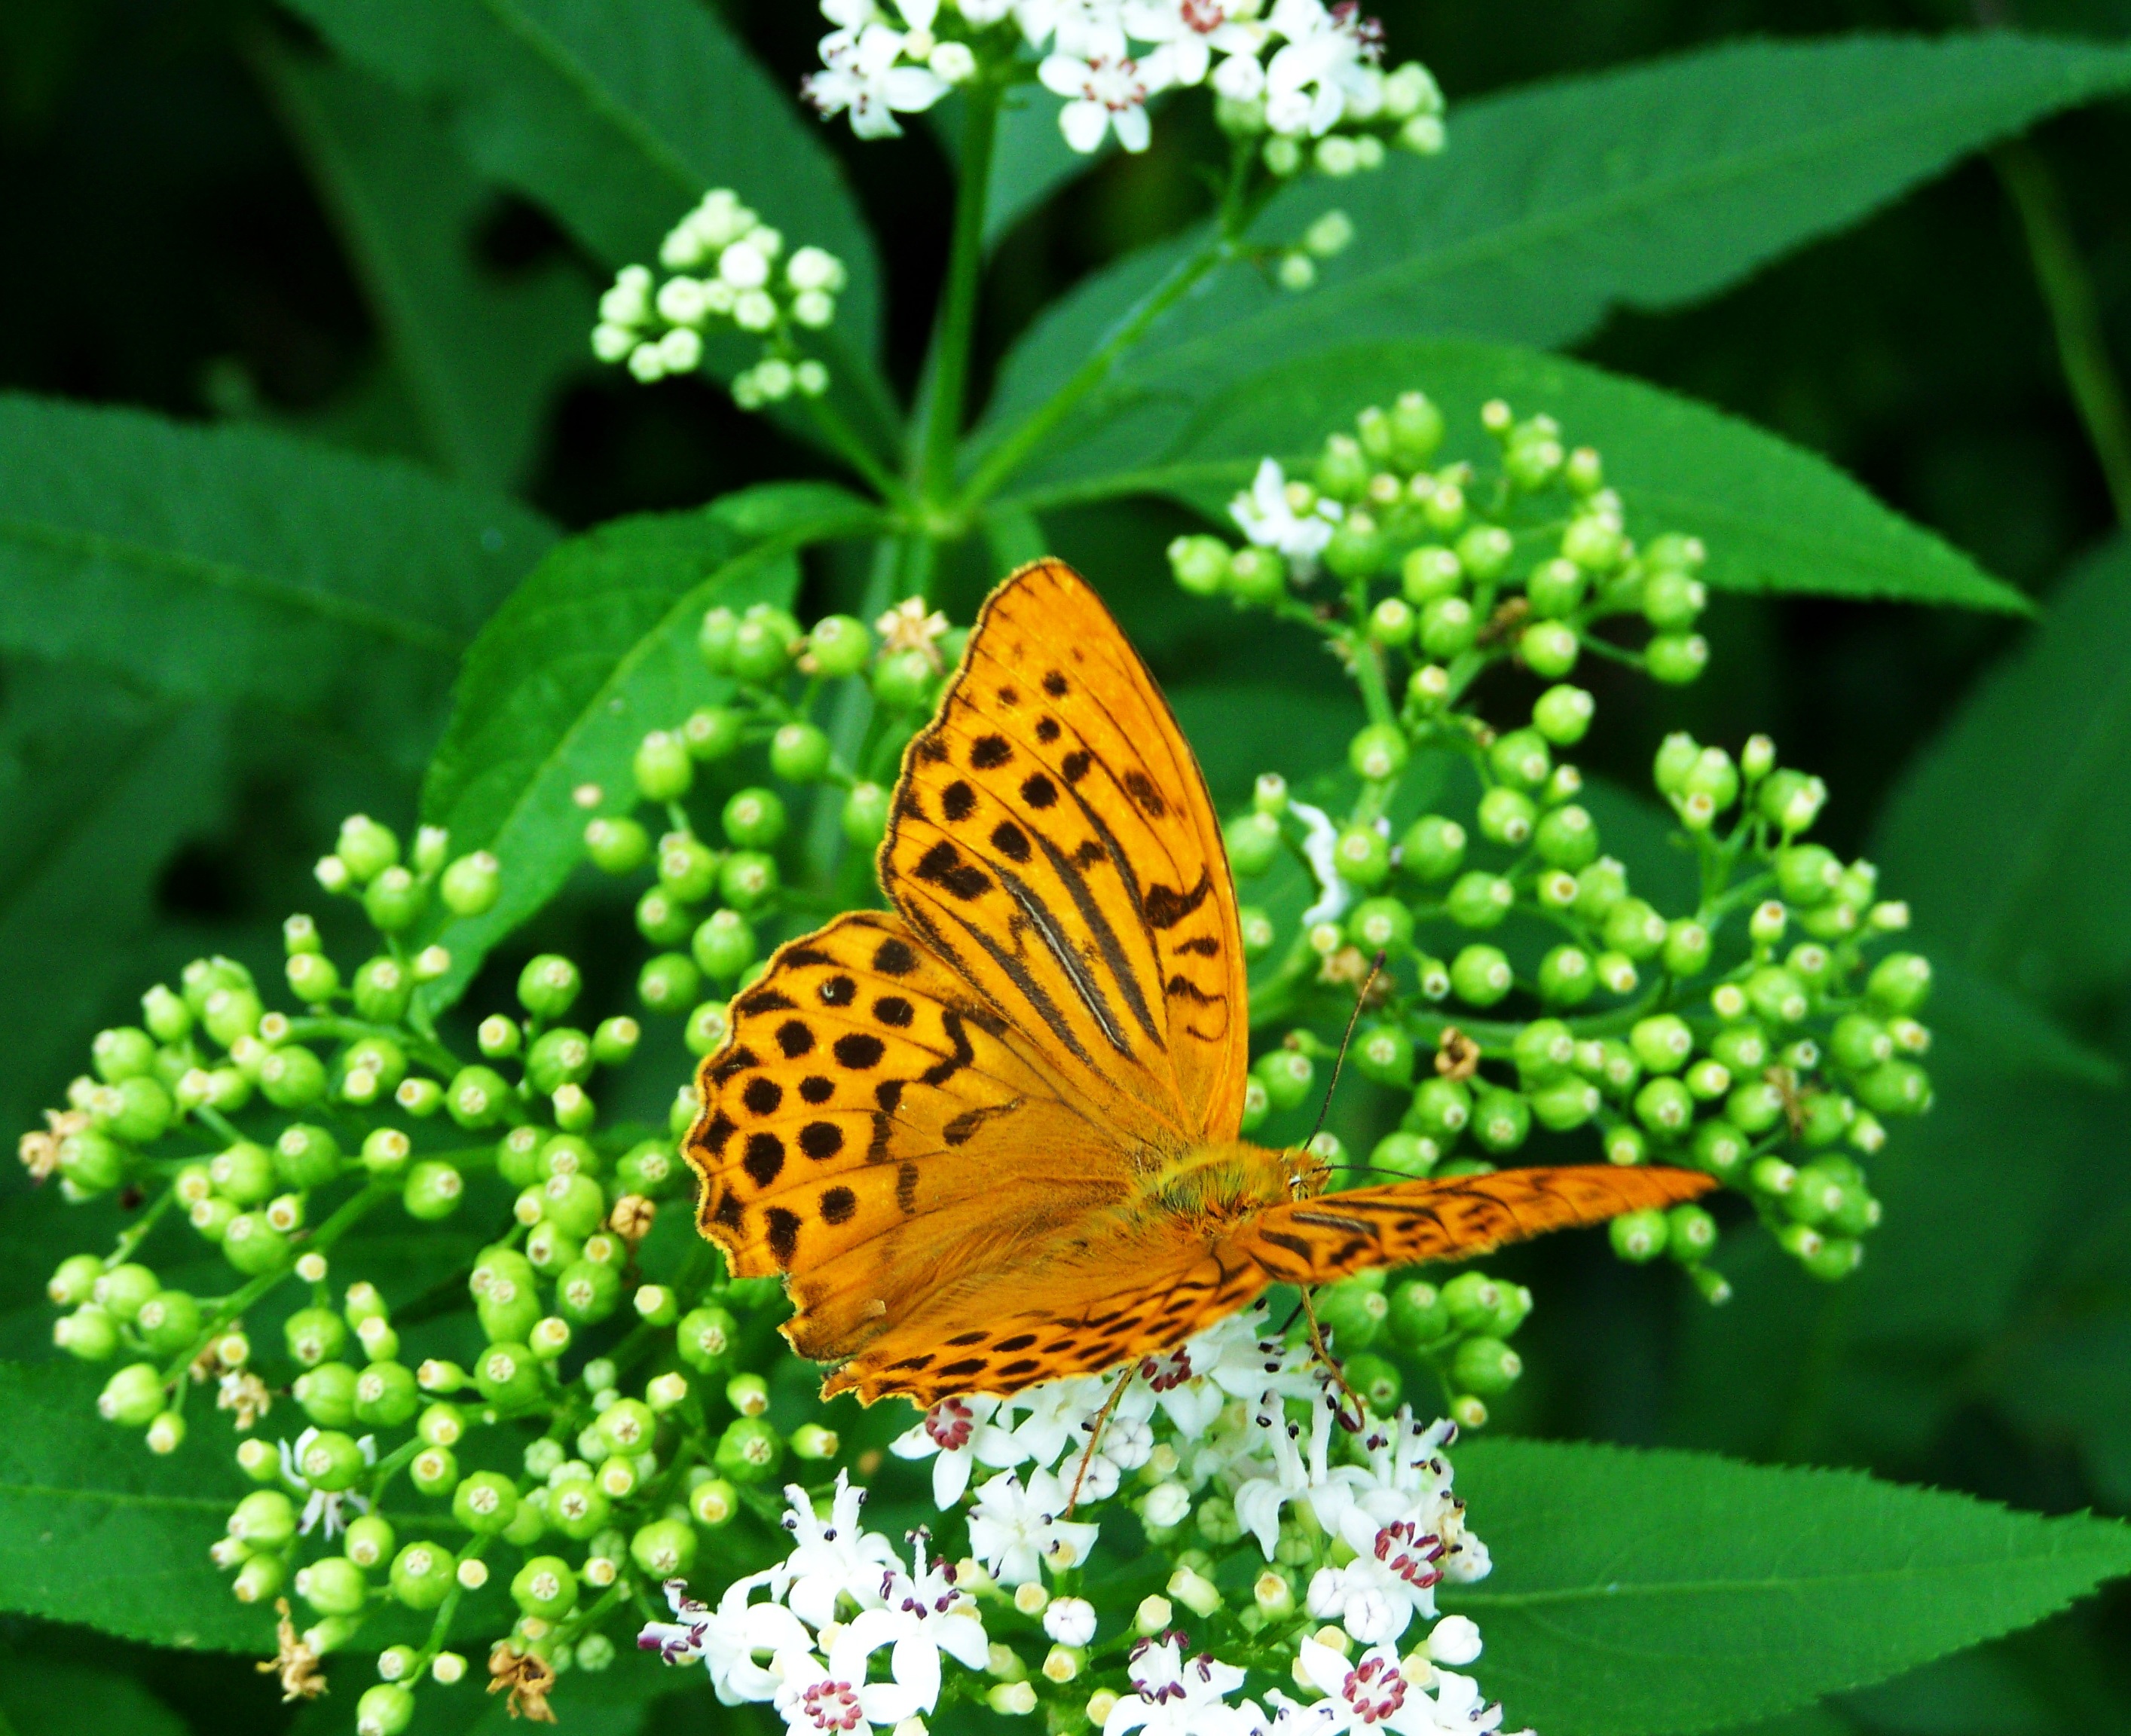
nature, plant, leaf, flower, green, insect, botany, butterfly, flora, fauna, invertebrate, wildflower, monarch butterfly, nectar, macro photography, arthropod, pearl moth, pollinator, moths and butterflies, lycaenid